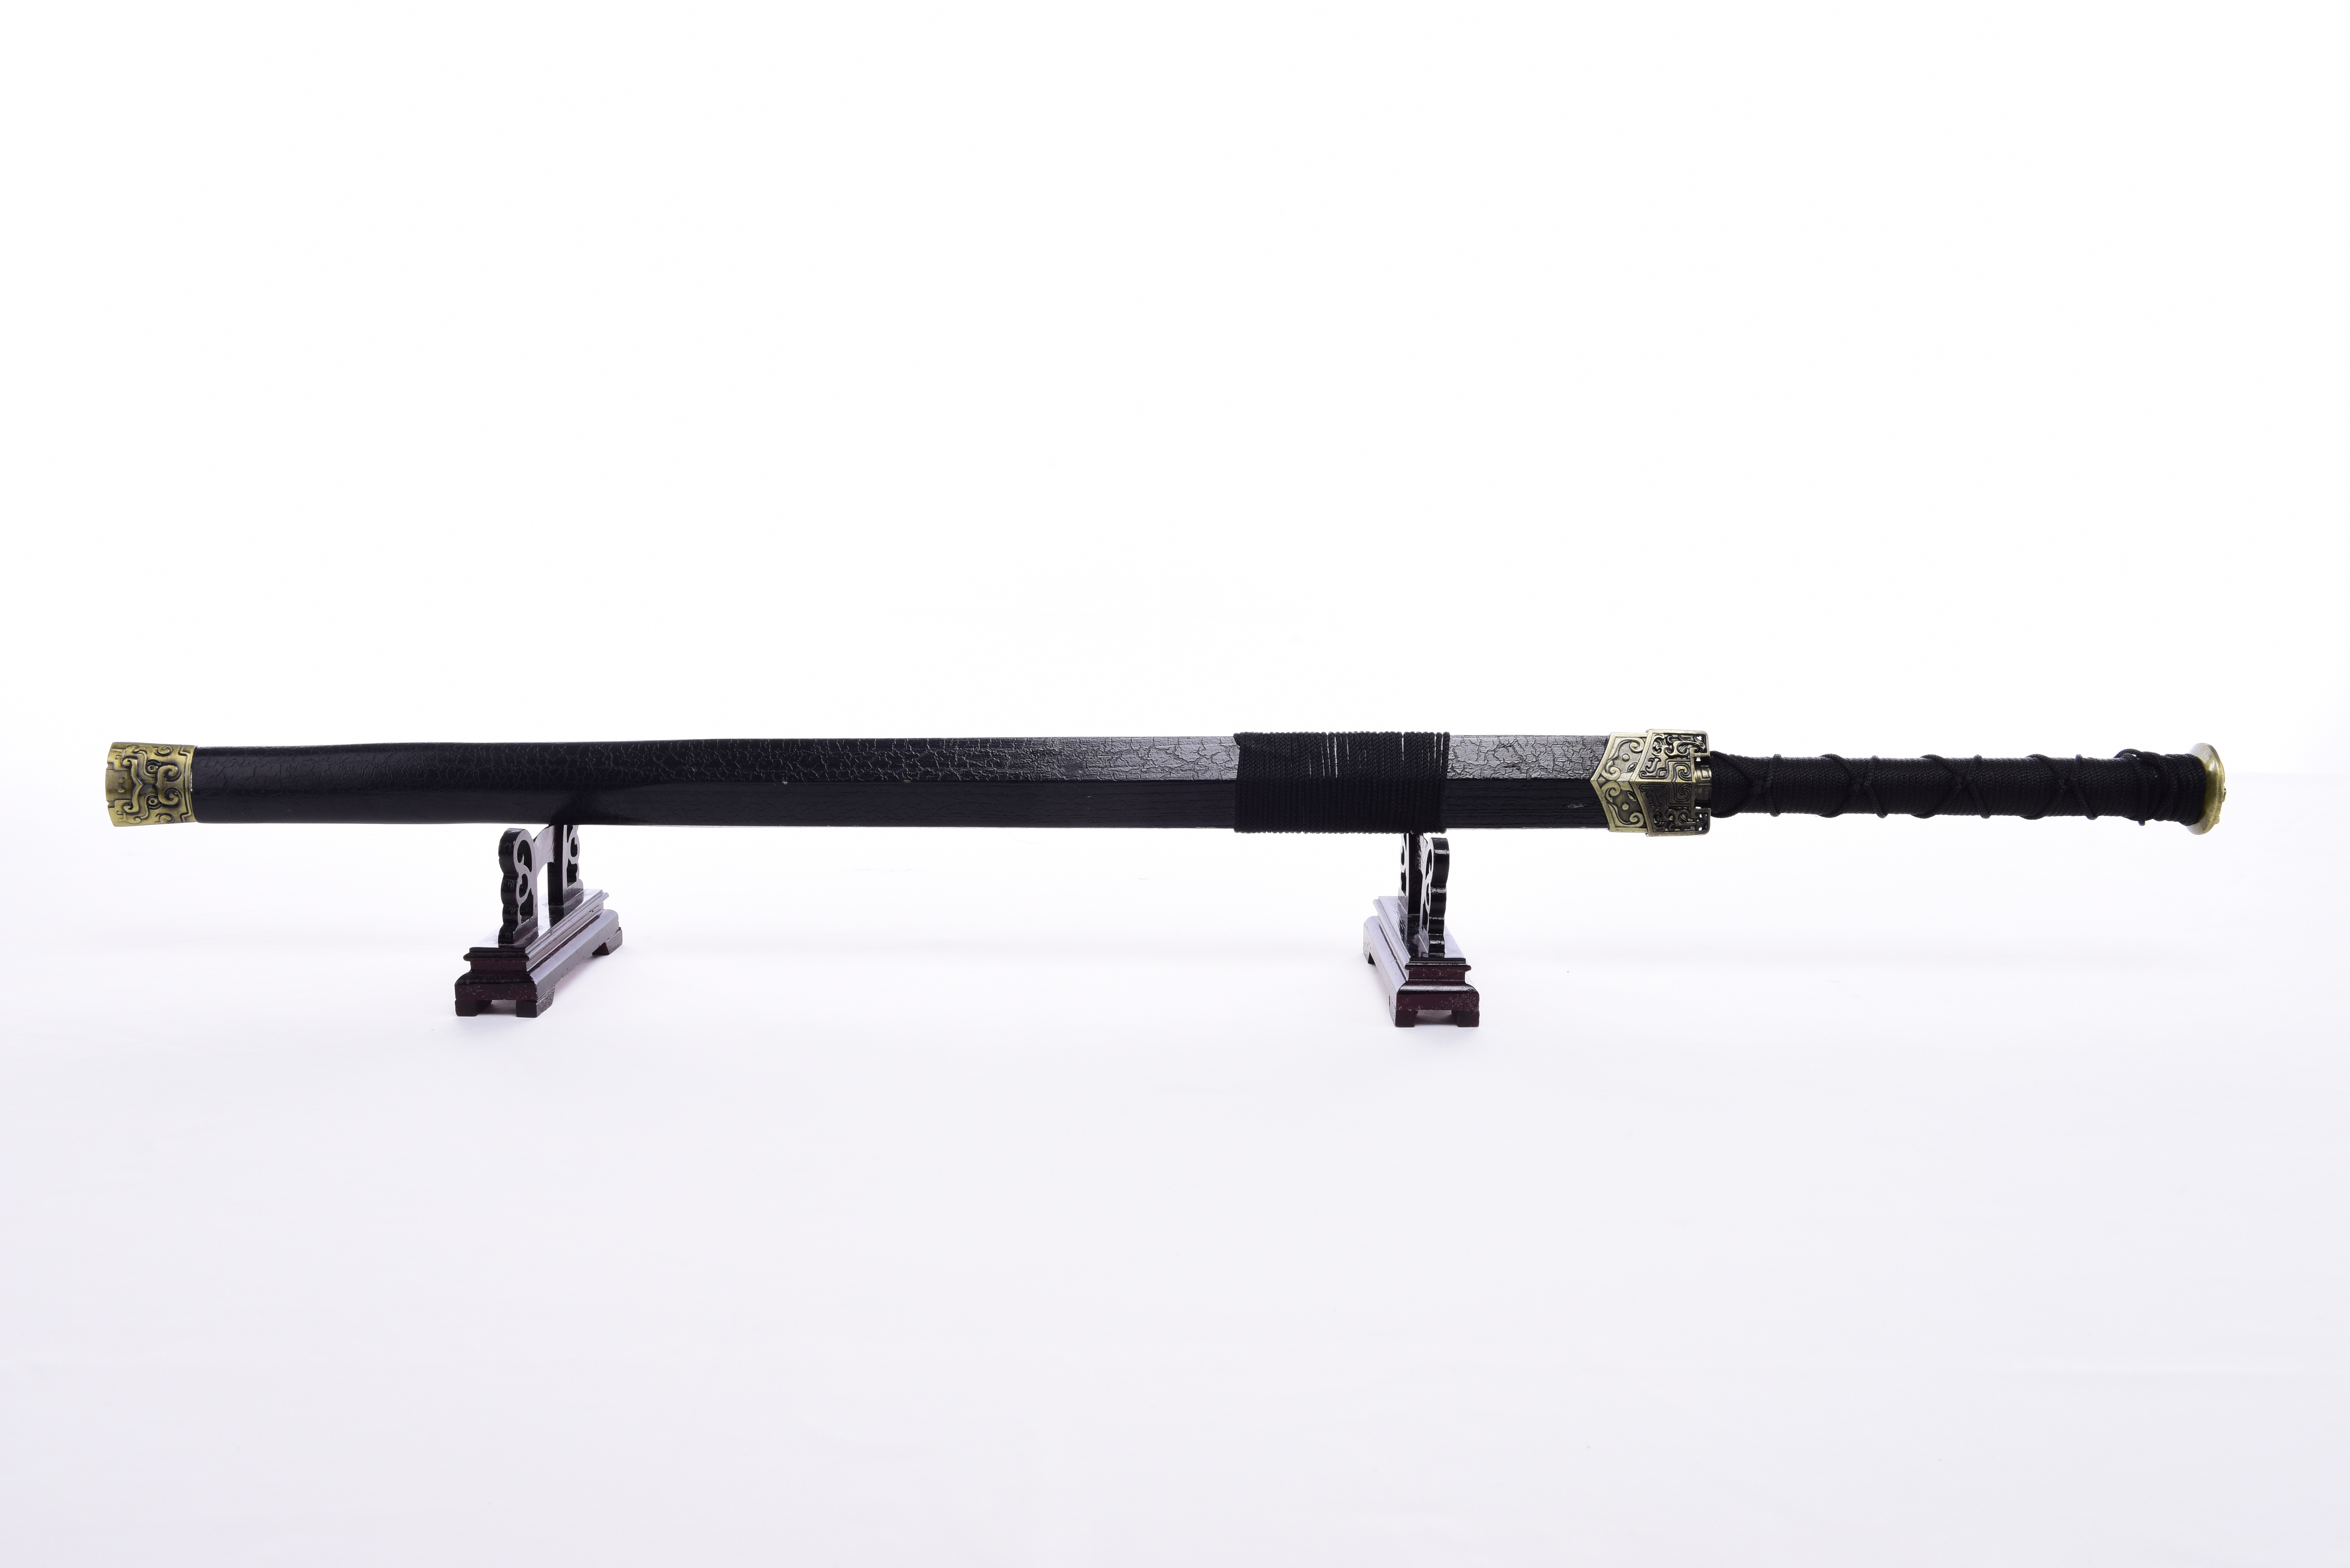
black, weapon, gun, rifle, china, firearm, gun barrel, ancient weapons, a sword